United States occupation of Haiti

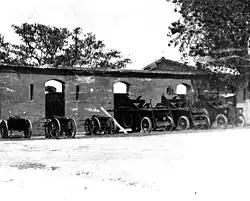
King armored cars of the 1st Armored Car Squadron

The installation of a president without the consent of Haitians and the forced labor of the corvée system enforced upon Haitians by American forces led to opposition of the US occupation began immediately after the marines entered Haiti, creating rebel groups of Haitians who felt they were returning to slavery. The rebels (called "Cacos", after a local bird sharing their ambush tactics) strongly resisted American control of Haiti. The US and Haitian governments began a vigorous campaign to destroy the rebel armies. Perhaps the best-known account of this skirmishing came from Marine Major Smedley Butler, awarded a Medal of Honor for his exploits. He was appointed to serve as commanding officer of the Haitian gendarmerie. He later expressed his disapproval of the US intervention in his 1935 book "War Is a Racket".